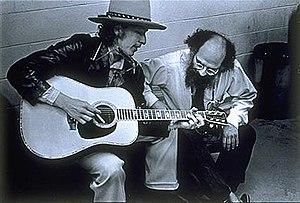
Irwin Allen Ginsberg, né le 3 juin 1926 à Newark et mort le 5 avril 1997 à New York, est un poète américain, membre fondateur de la Beat Generation, du mouvement hippie et de la contre-culture américaine. Ses prises de position homosexuelles, pacifistes et bouddhistes lui valurent de fréquents démêlés avec la justice. Son œuvre, scandaleuse dans les années 1960, fut récompensée à partir des années 1970.
Le rock psychédélique est un genre musical apparu dans les années 1960, influencé par la prise de drogues, notamment le LSD.
Bob Dylan [bɑb ˈdɪlən], né Robert Allen Zimmerman le 24 mai 1941 à Duluth, dans le Minnesota, est un auteur-compositeur-interprète, musicien, peintre, sculpteur et poète américain. Il est l'une des figures majeures de la musique populaire occidentale.